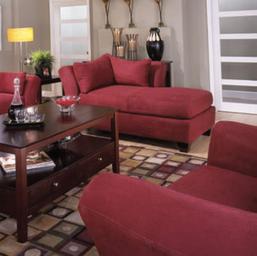
Room type: livingroom